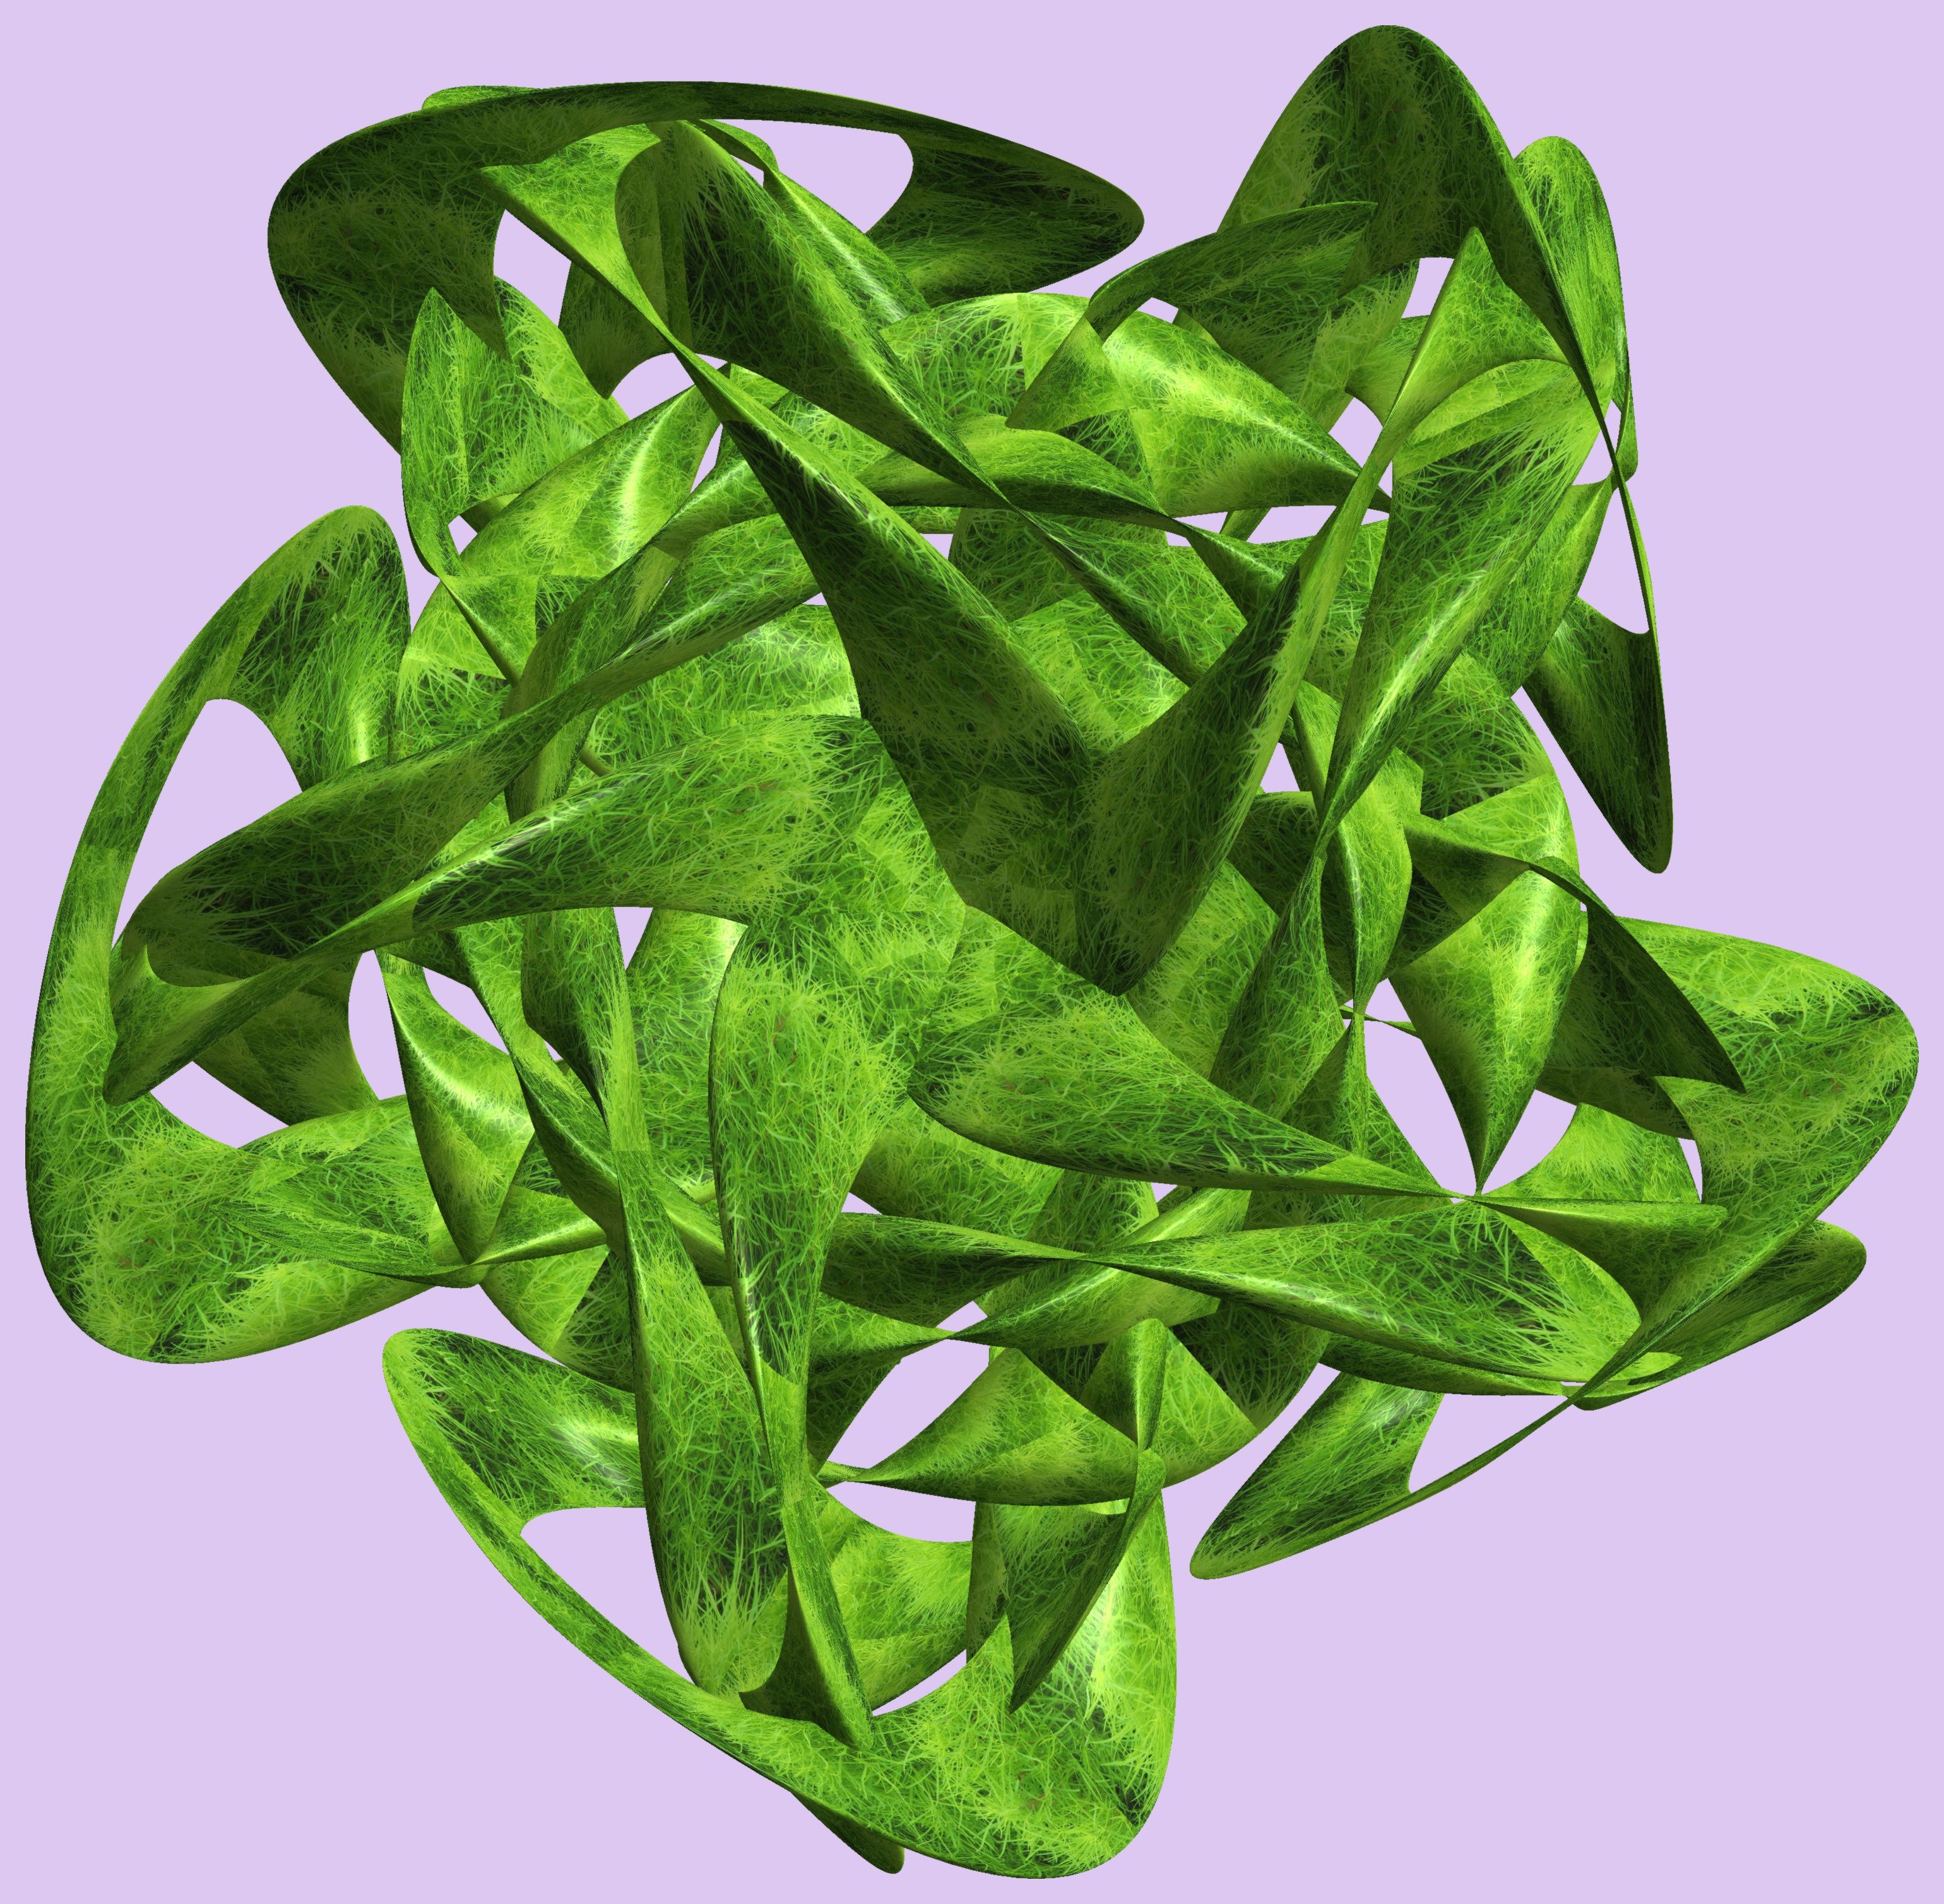
structure, plant, texture, leaf, flower, pattern, food, herb, produce, vegetable, figure, design, symmetry, 3d, graphic, knot, mathematica, cg, parametricplot3d, code, program, algorithm, abstruct, mapping, annual plant, leaf vegetable